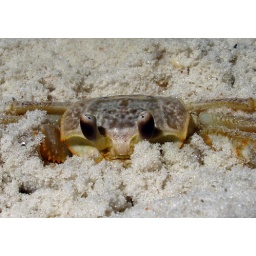
If the gulf coast ghost crab does not escape into the water they will quickly bury themselves in sand.